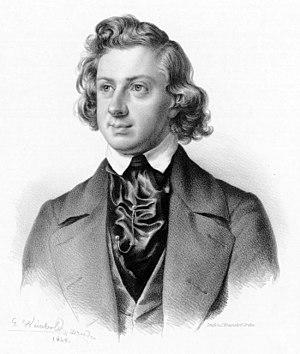
23 janvier : création de Abradate e Dircea de Paolo Bonfichi, au Teatro Regio de Turin